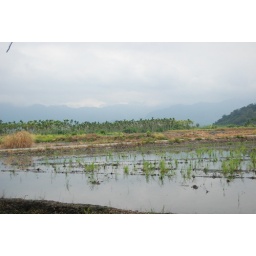
I love the Bin-Lang tree forest in the distance.